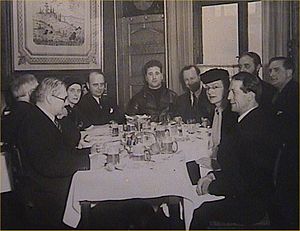
Eventyrernes Klub
Det stiftende møde på Universitetscaféen.
Fra det stiftende møde i Eventyrernes Klub på Universitetscaféen i 1938. Fra venstre: Dr. Aage Krarup Nielsen, Ingeniør Ib M. Nyeboe, Fru Magdalene Freuchen, Kaptajn A. P. Botved, Antoine Moller, Direktør Chr. Ditlev Reventlow, Fru Estrid Bannister (senere Estrid Good), Janus Sørensen, Peter Freuchen og Carl Mogensen.
Eventyrernes Klub – ikke at forveksle med De Berejstes Klub – er en privat klub for eventyrere og globetrottere.